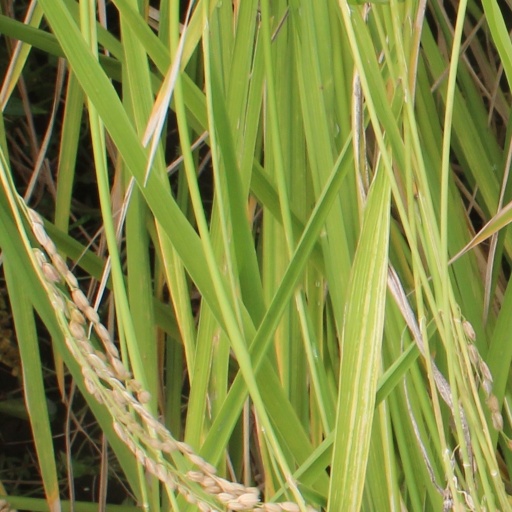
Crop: rice